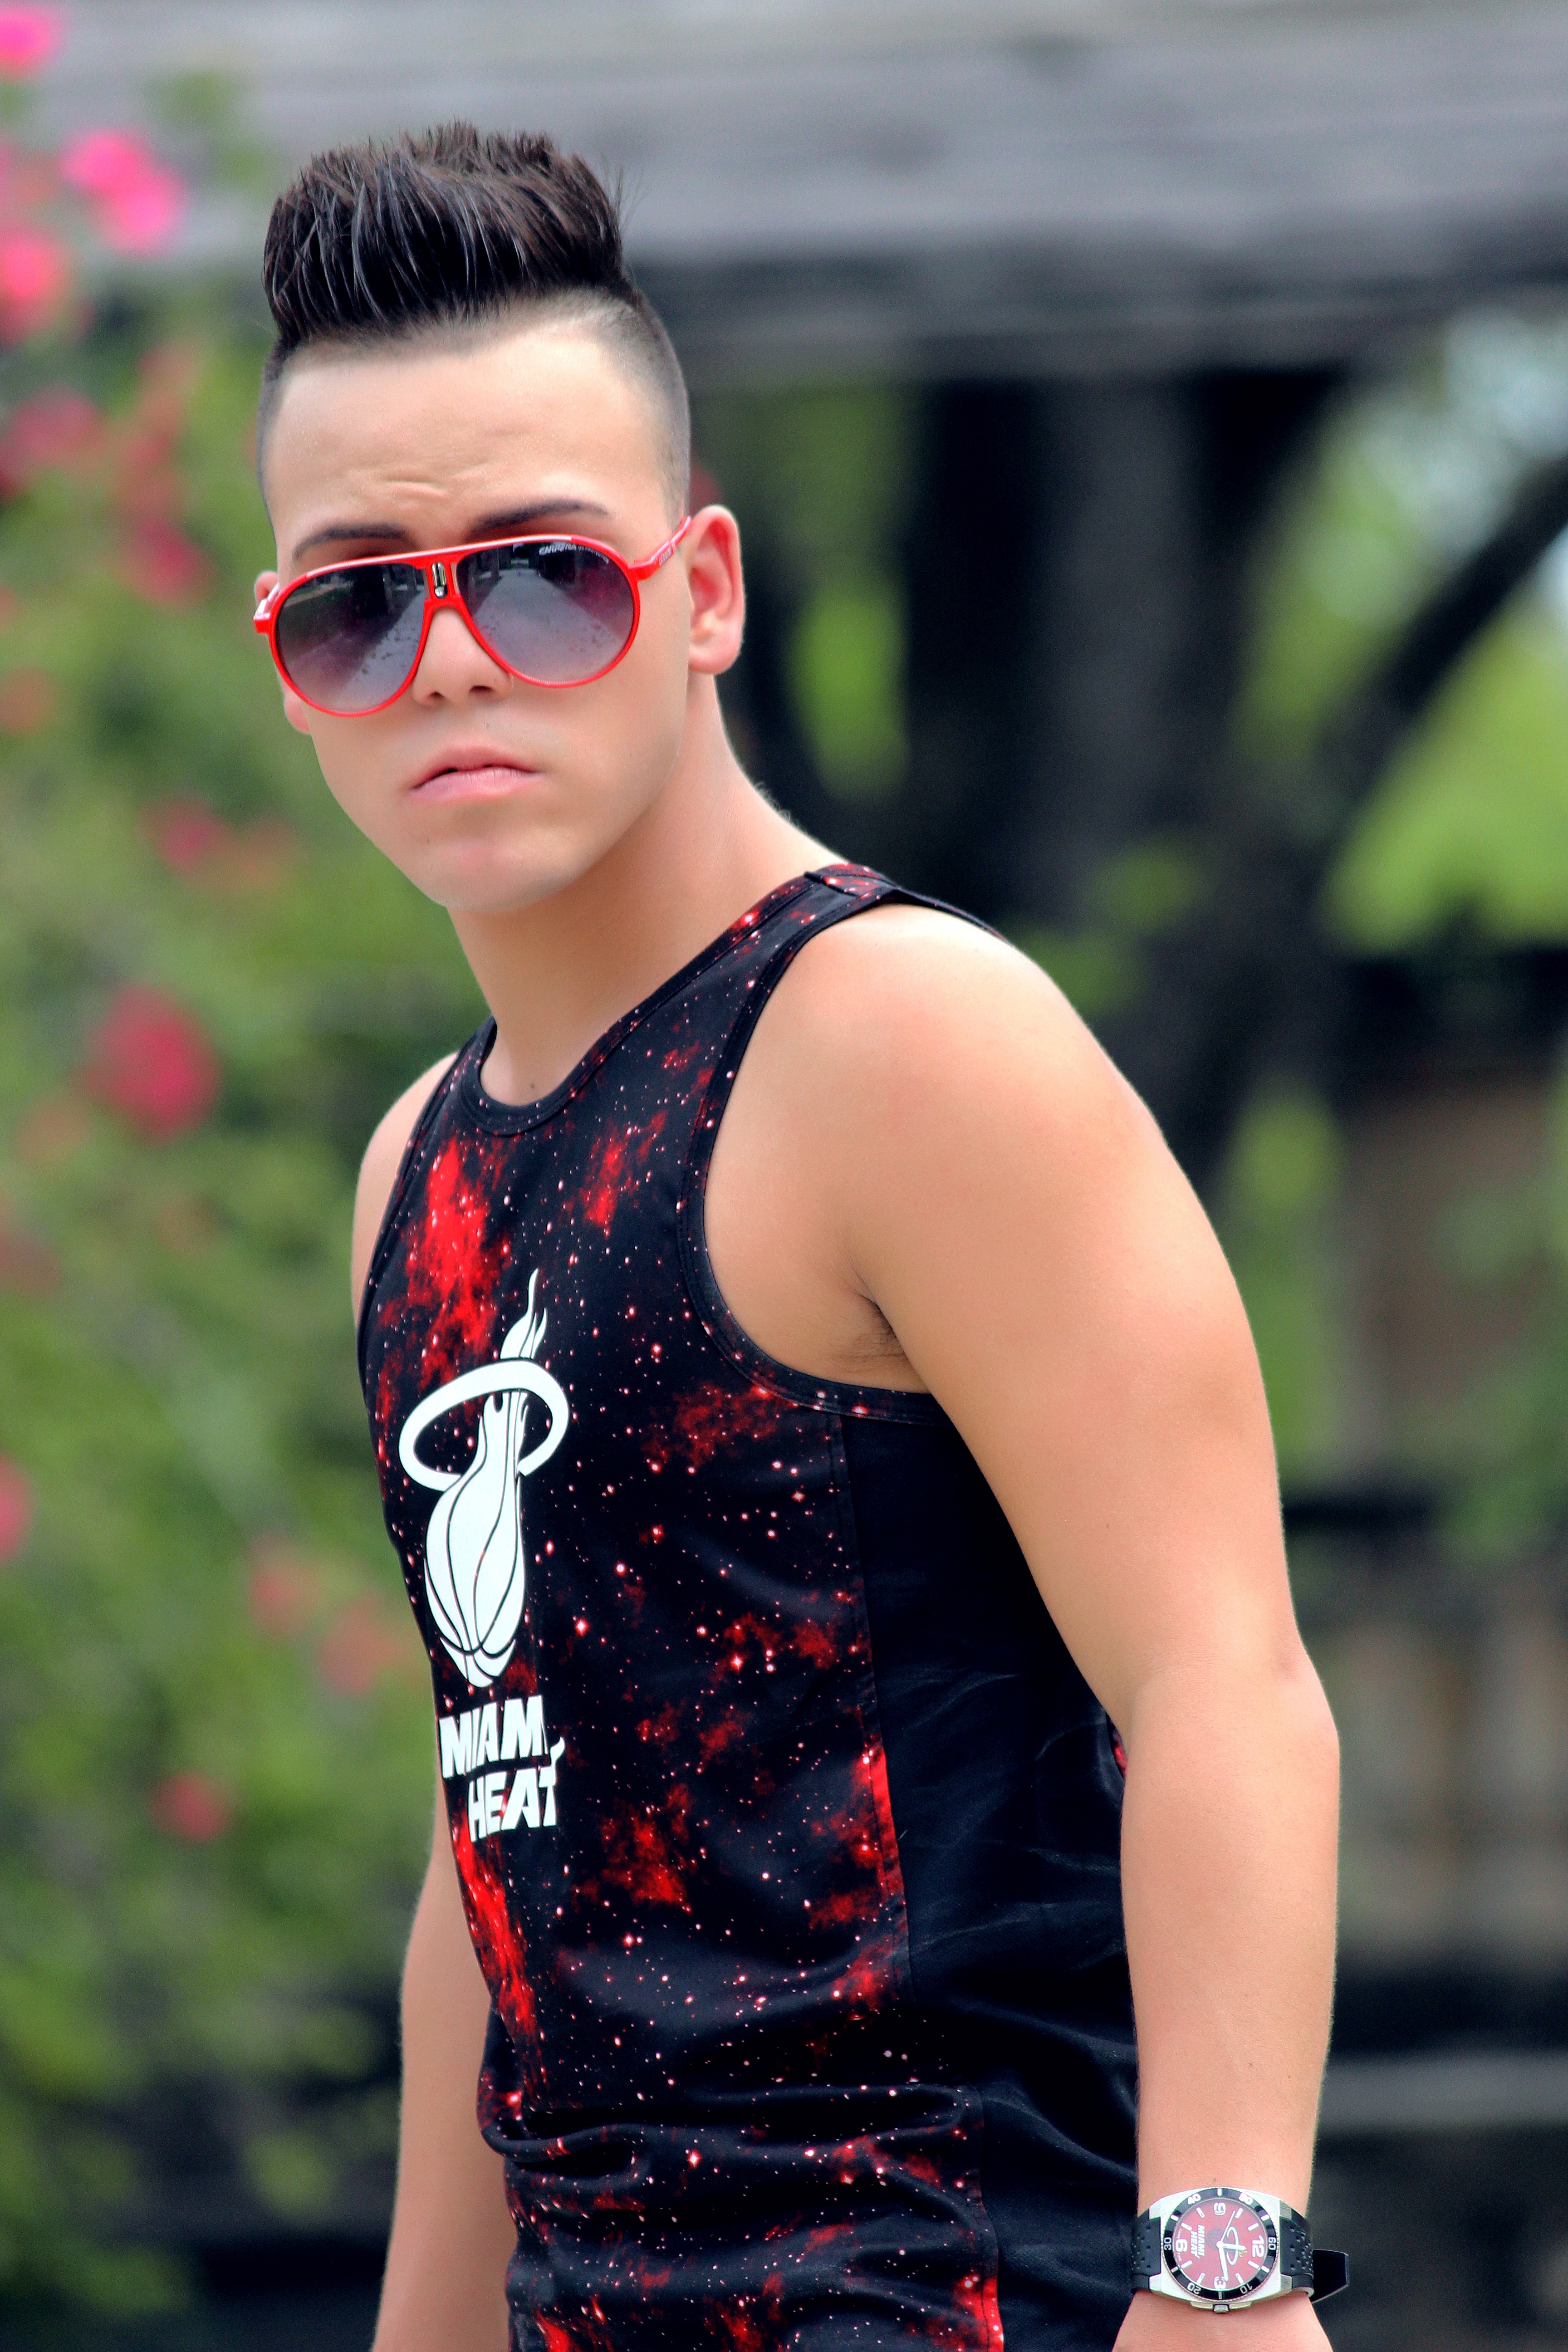
man, people, girl, hair, male, guy, portrait, model, young, red, fashion, clothing, lady, hairstyle, muscle, human body, dress, cool, glasses, latin, beauty, sexy, style, handsome, attractive, young man, photo shoot, handsome man, men fashion, masculine, handsome young man, male model, portrait photography